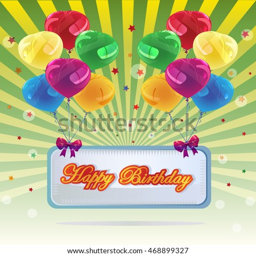
vector illustration of a happy birthday greeting card .